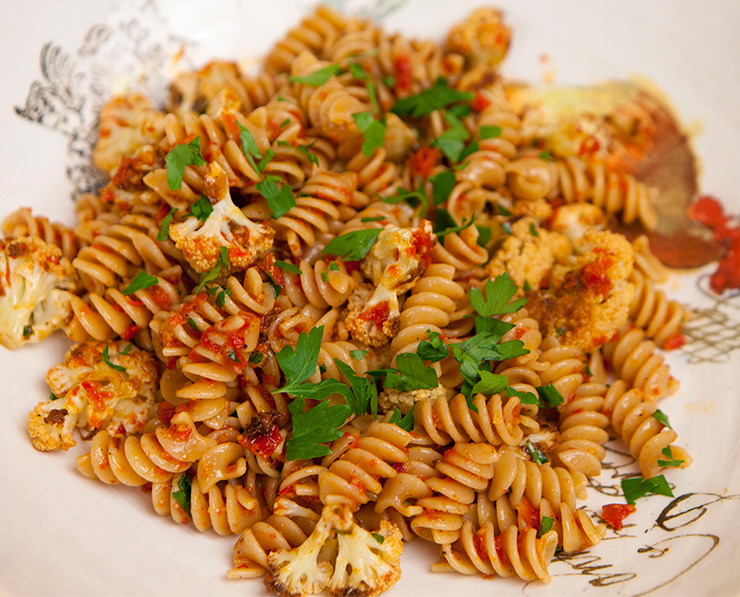
Label: pasta